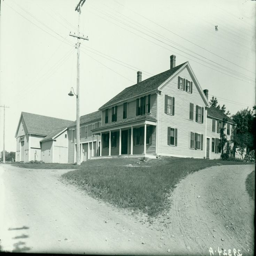
exterior view , undated photographic collection , 2000s --